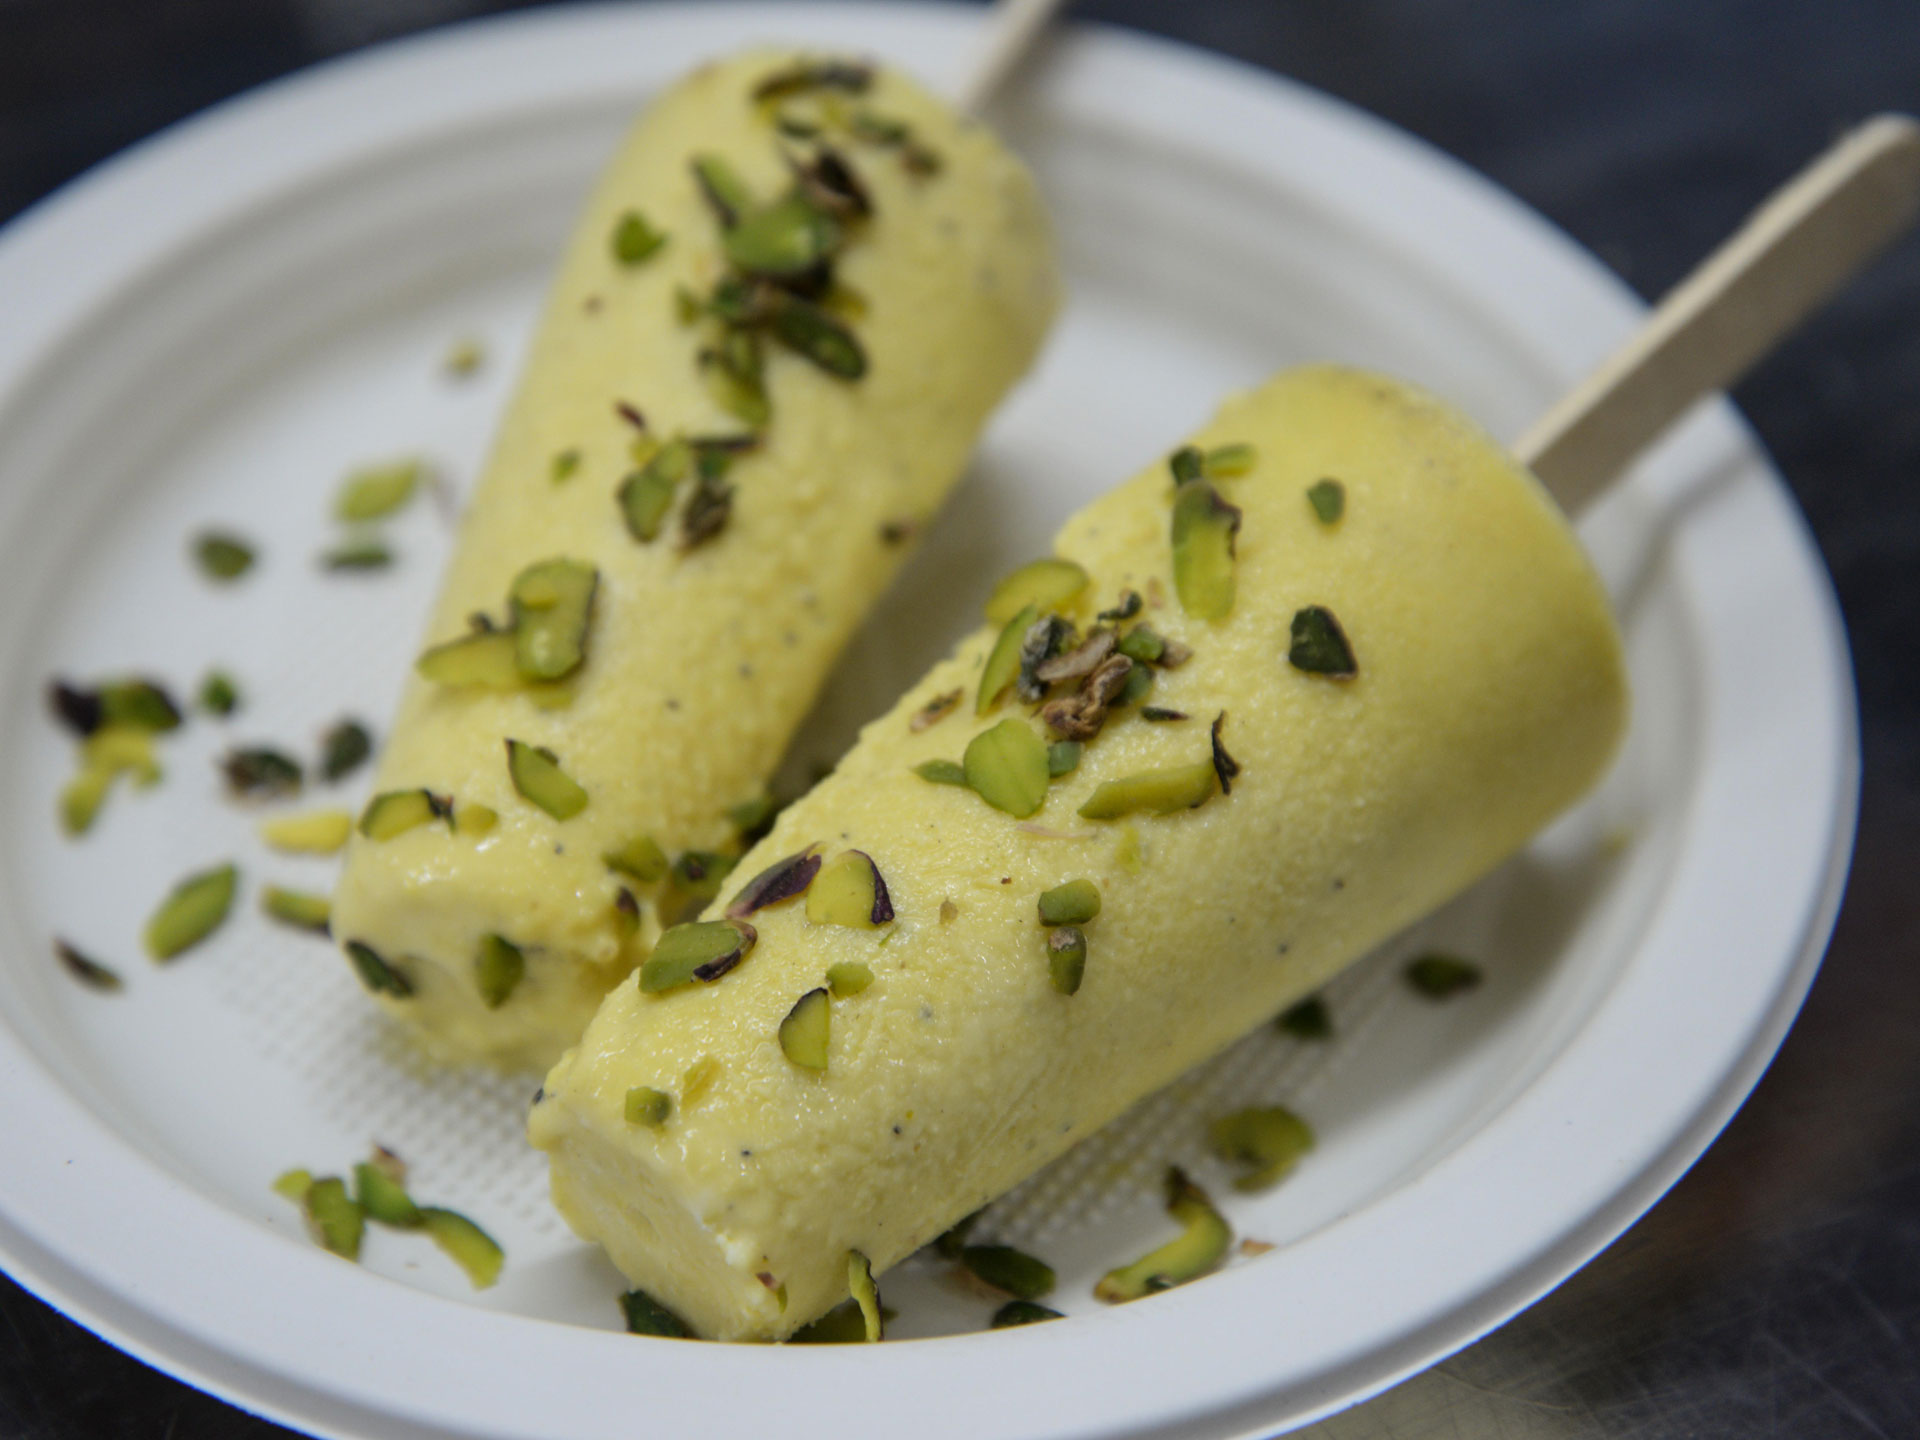
Dish: kulfi